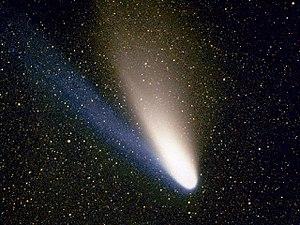
Rosetta est une mission spatiale de l'Agence spatiale européenne dont l'objectif principal est de recueillir des données sur la composition du noyau de la comète 67P/Tchourioumov-Guérassimenko et sur son comportement à l'approche du Soleil. La sonde spatiale, d'une masse de trois tonnes, s'est placée en orbite autour de la comète puis, après une période d'observation de plusieurs mois, a envoyé, le 12 novembre 2014, un petit atterrisseur, Philae, se poser sur sa surface pour analyser, in situ, la composition de son sol et sa structure. Rosetta constitue un projet phare pour l'ESA, qui y a investi plus d'un milliard d'euros. Le comité scientifique européen a décidé sa construction en 1993, après l'abandon d'un projet commun avec la NASA, avec l'objectif d'améliorer notre connaissance du processus de formation du Système solaire, dont les comètes constituent des vestiges.
Une comète est, en astronomie, un petit corps céleste constitué d'un noyau de glace et de poussière en orbite autour d'une étoile. Lorsque son orbite, qui a généralement la forme d'une ellipse très allongée, l'amène près de cette étoile, la comète est exposée à diverses forces émanant de cette dernière : vent stellaire, pression de radiation et gravitation. Le noyau s'entoure alors d'une sorte de fine atmosphère brillante constituée de gaz et de poussières, appelée chevelure ou coma, souvent prolongée de deux traînées lumineuses composées également de gaz et de poussières, les queues, qui peuvent s'étendre sur plusieurs dizaines de millions de kilomètres.
Stardust est une mission interplanétaire de l'agence spatiale américaine, la NASA. La sonde spatiale développée a pour objectif de ramener sur Terre des échantillons de la queue de la comète 81P/Wild ainsi que des poussières interstellaires. La sonde est lancée le 7 février 1999 par une fusée Delta II puis a recours à l'assistance gravitationnelle de la Terre pour rejoindre sa cible. Le 24 janvier 2004, Stardust traverse la queue de la comète en passant à moins de 236 km de son noyau et capture plusieurs milliers de particules dans un collecteur rempli d'aérogel. Ces échantillons reviennent sur Terre dans une capsule qui, après s'être détachée de la sonde, effectue une rentrée atmosphérique avant d'atterrir en douceur le 15 janvier 2006 dans le désert de l'Utah aux États-Unis. Stardust est la première mission à ramener un échantillon d'un corps céleste autre que la Lune.
Vieille de plusieurs milliers d'années d'histoire, l’astronomie est probablement une des plus anciennes des sciences naturelles, ses origines remontant au-delà de l'Antiquité, dans les pratiques religieuses préhistoriques.